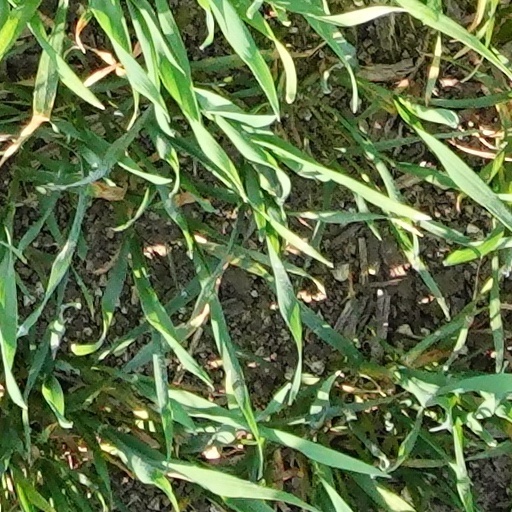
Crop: wheat